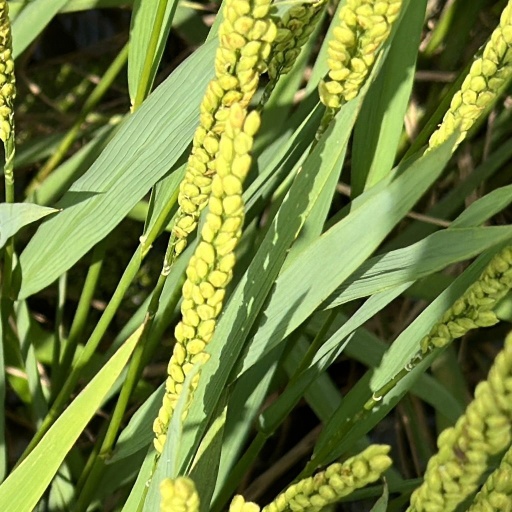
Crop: rice